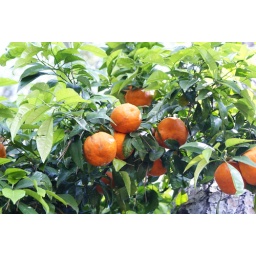
Lots of orange trees all around rome. They were very vibrant, and the green and orange were beautifullt lit by the sun.